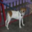
Label: dog